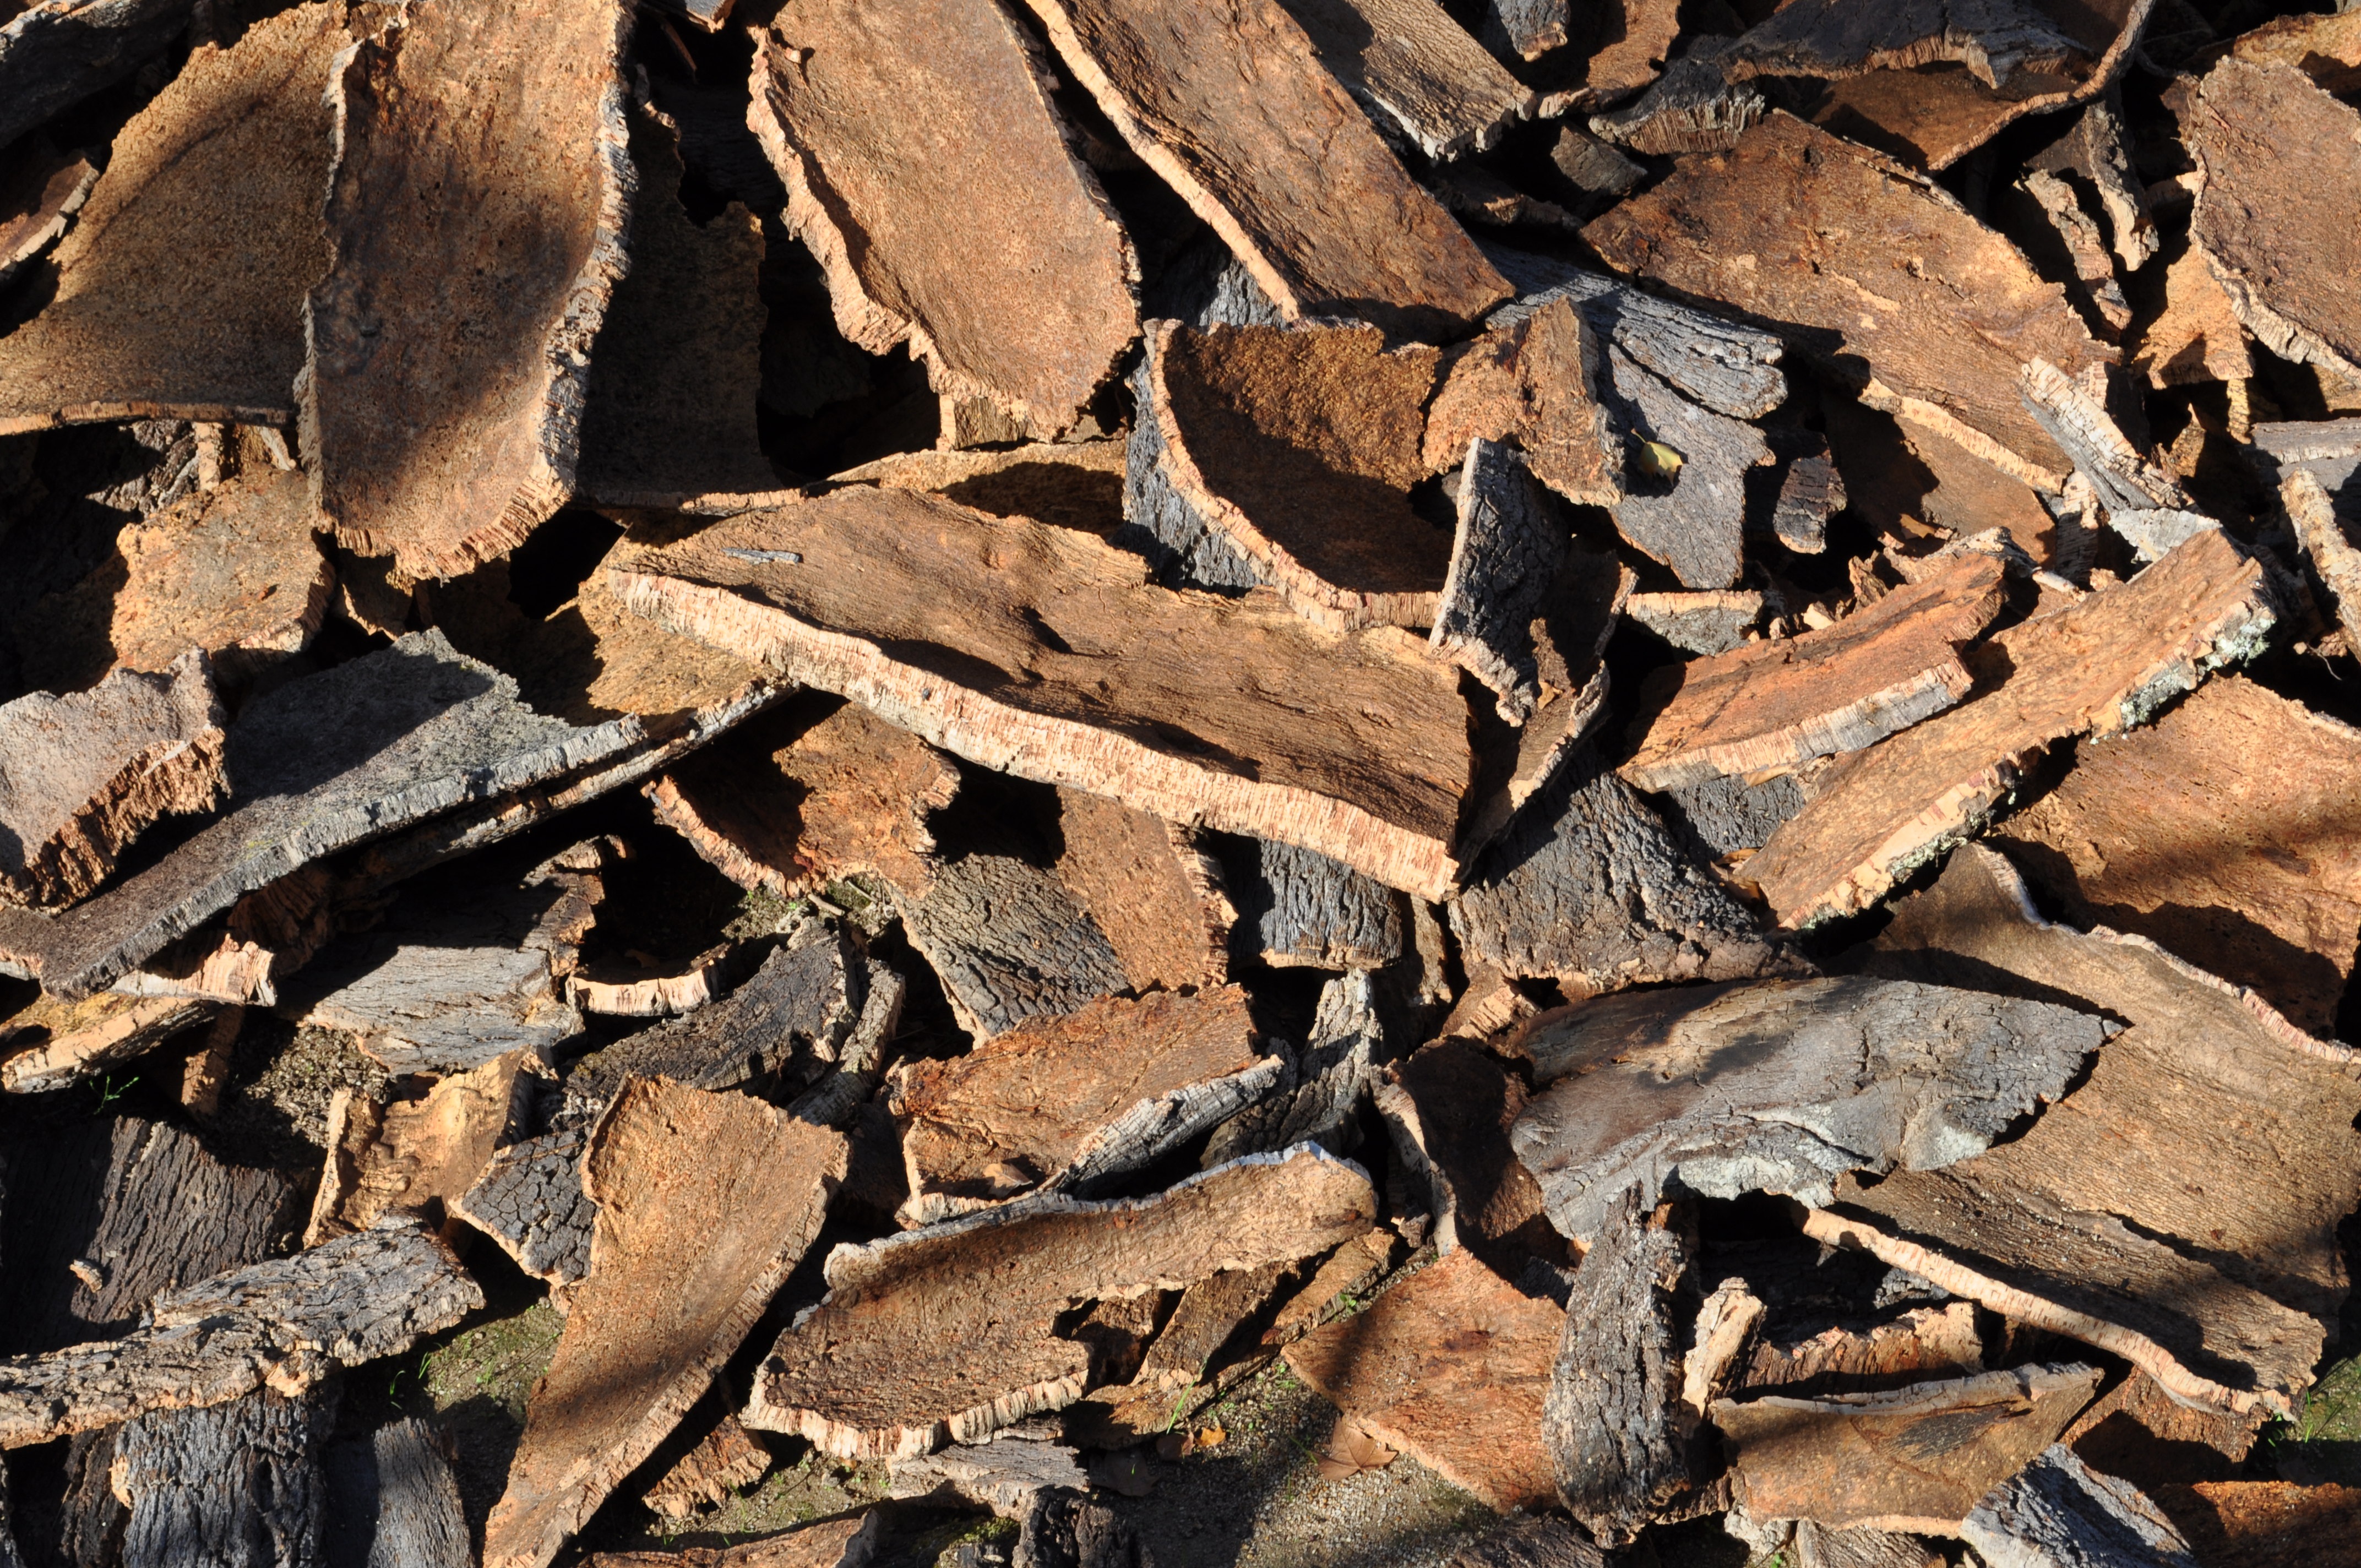
tree, rock, branch, plant, wood, texture, leaf, trunk, wall, bark, autumn, soil, stone wall, material, cork, geology, layer, tree bark, natural product, cork oak, peeled, ancient history, woody plant, cork board